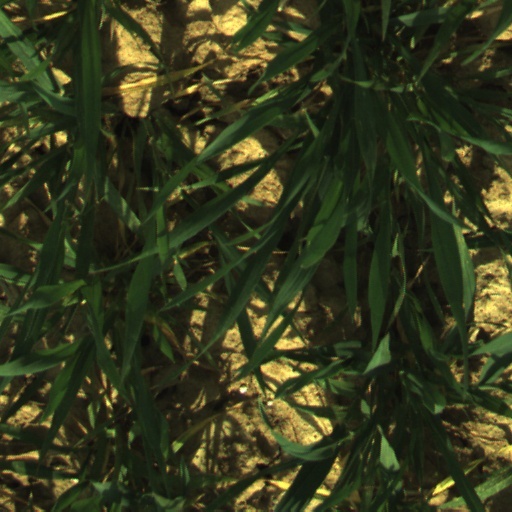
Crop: wheat